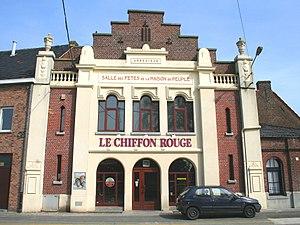
Thulin, la maison du peuple.
Thulin est une section de la commune belge de Hensies, située en Région wallonne dans la province de Hainaut.